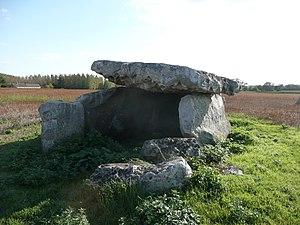
Charcé - Mégalithes This building is classé au titre des Monuments Historiques. It is indexed in the Base Mérimée, a database of architectural heritage maintained by the French Ministry of Culture,
La pierre couverte de Beaupreau est un dolmen situé à Charcé-Saint-Ellier-sur-Aubance, dans le département français de Maine-et-Loire.
Le département de Maine-et-Loire possède un certain nombre de sites mégalithiques, témoins des premières occupations humaines du territoire.